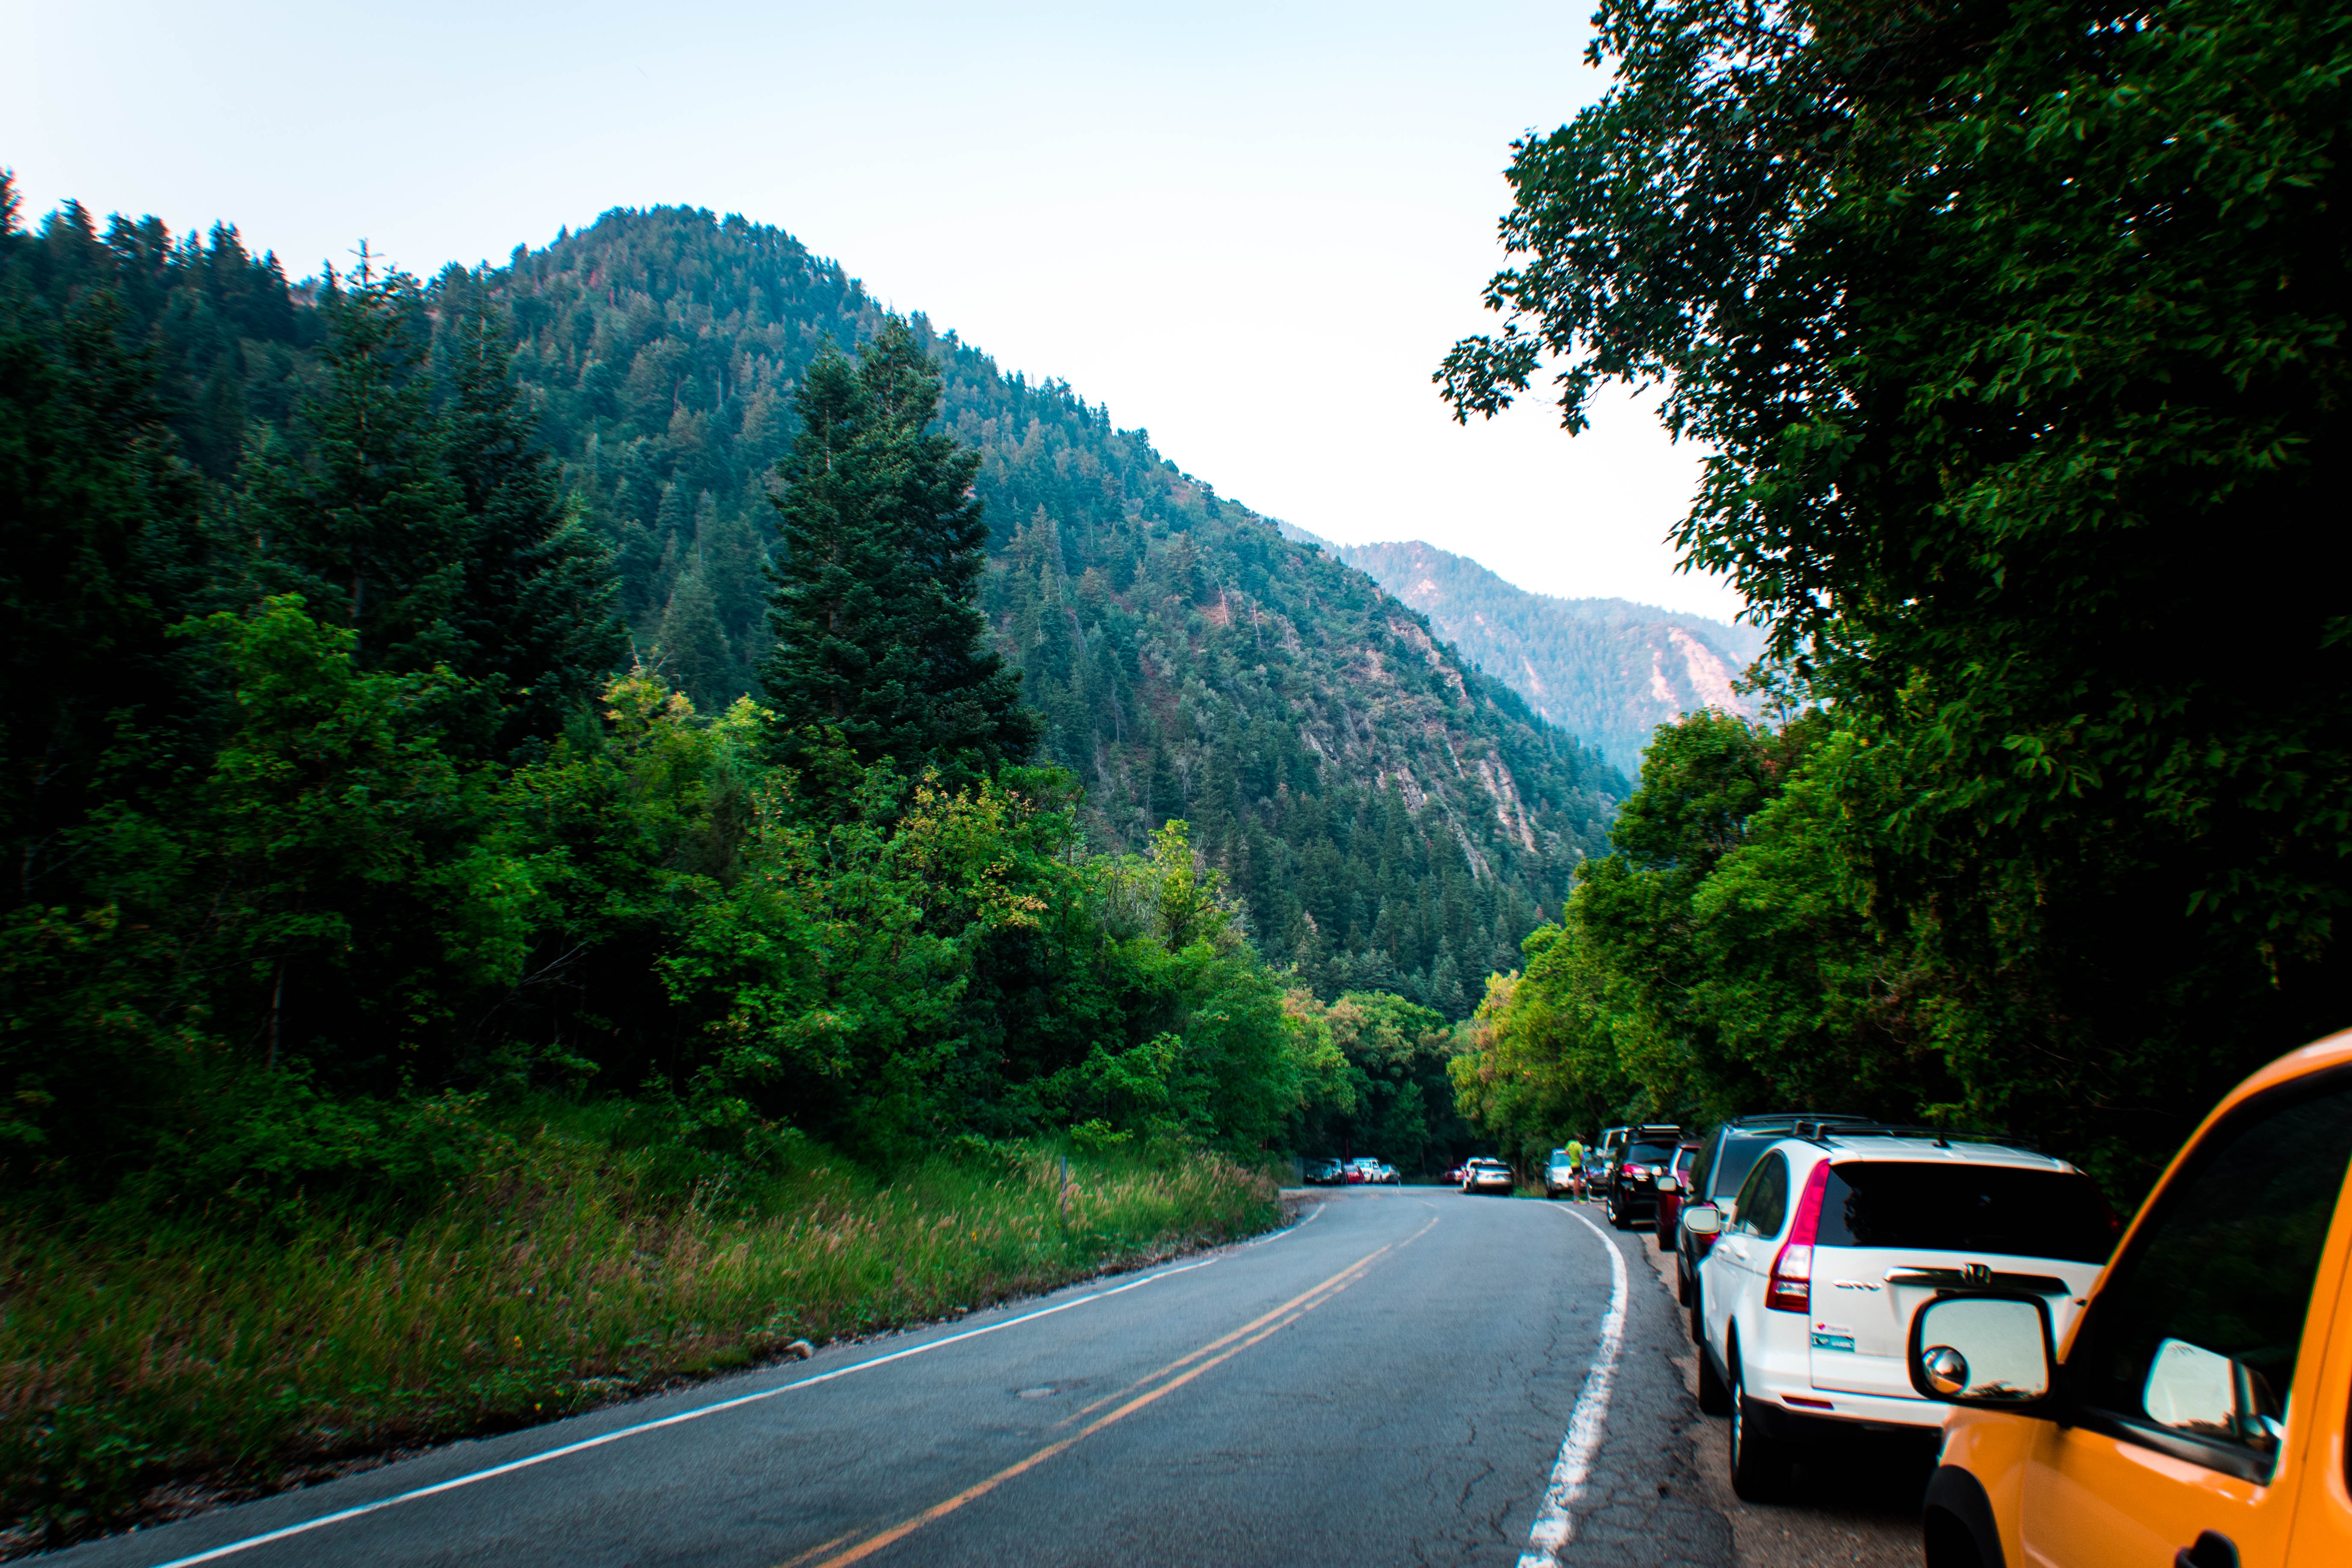
road, nature, highway, mountainous landforms, natural landscape, thoroughfare, asphalt, road trip, mode of transport, green, hill station, lane, mountain, tree, highland, freeway, natural environment, sky, infrastructure, road surface, vehicle, shoulder, mountain range, woody plant, hill, forest, mountain pass, driving, car, plant, landscape, tourism, traffic, vacation, automotive exterior, windshield, national park, nonbuilding structure, cloud, glass, subcompact car, automotive window part, compact car, travel, street, alps, tar, compact mpv